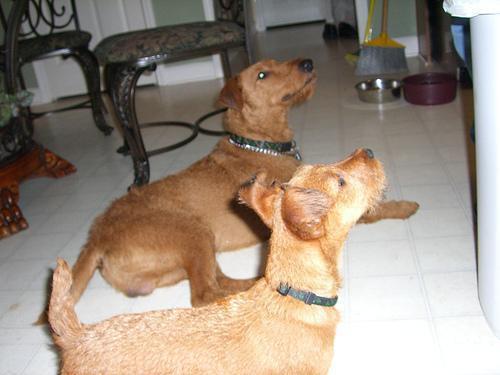
Irish_terrier